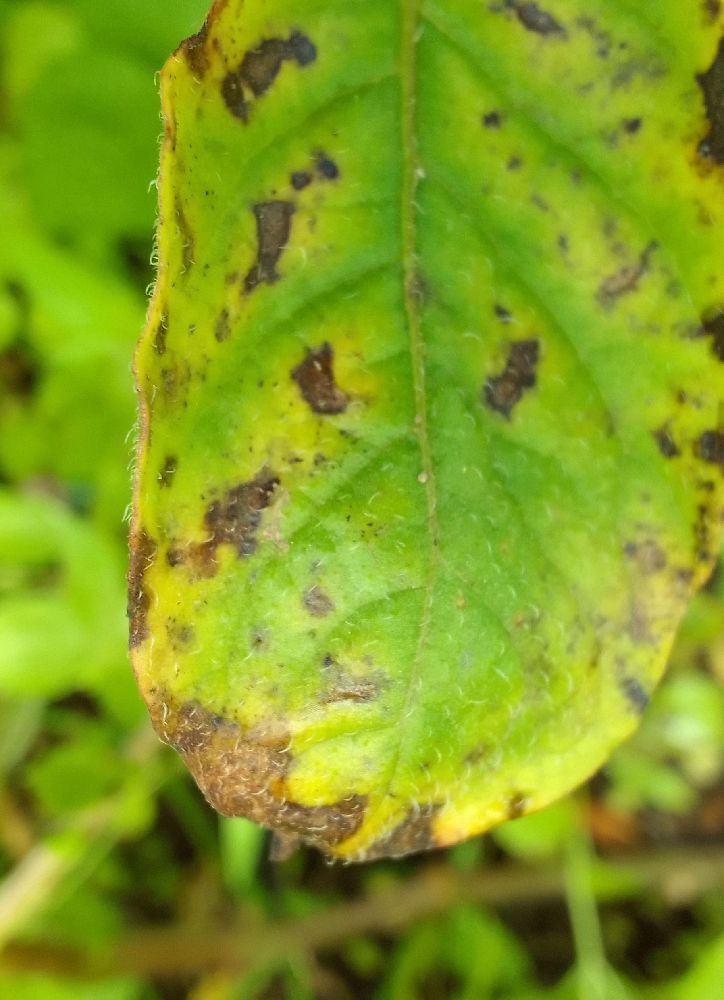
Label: Early blight